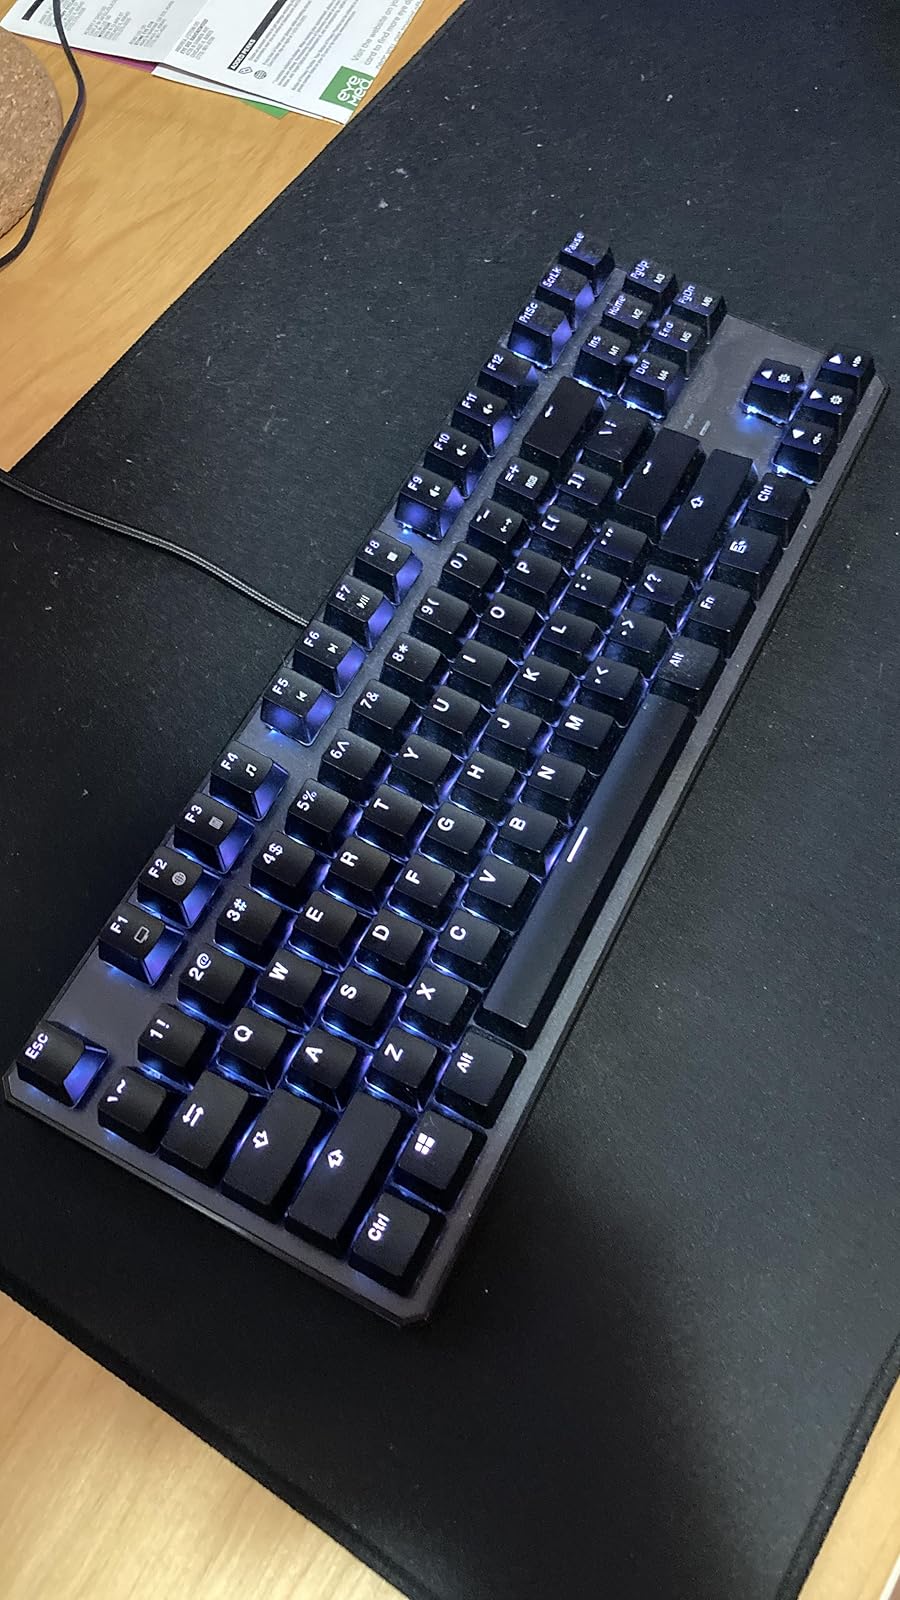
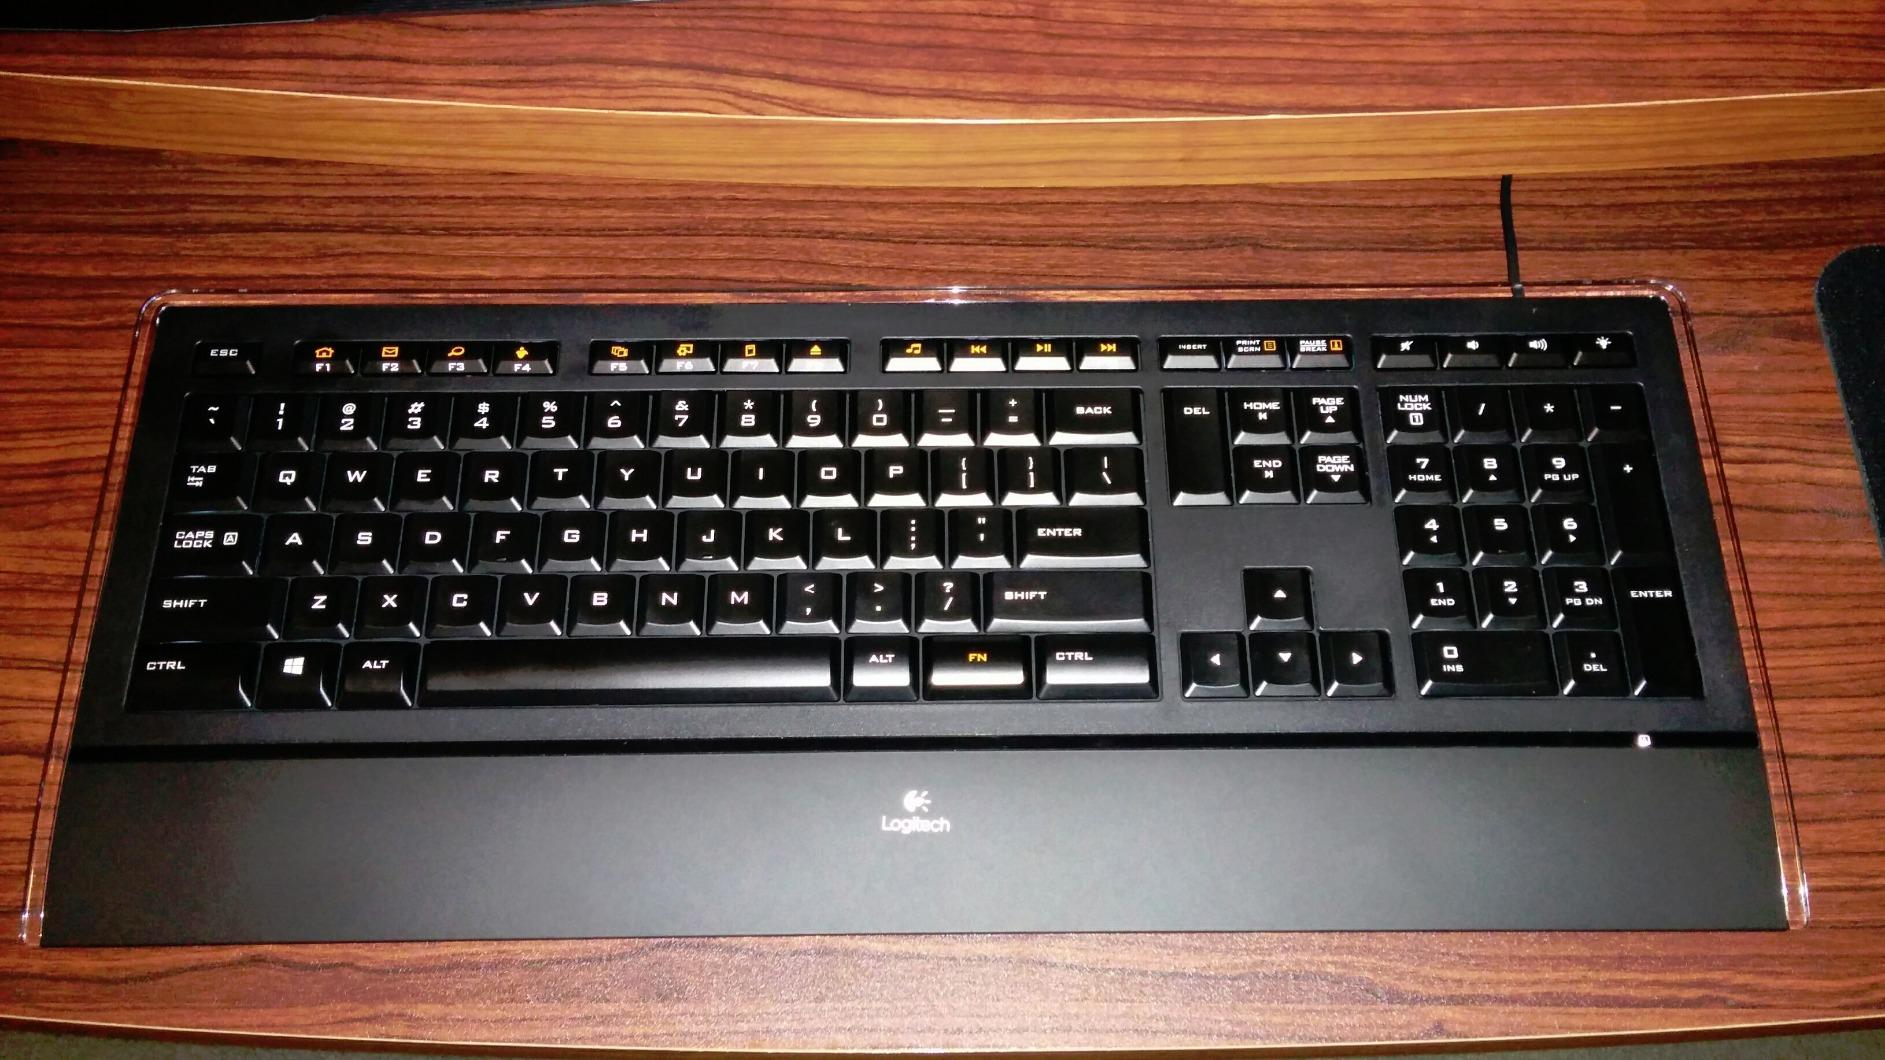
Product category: keyboard
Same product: no